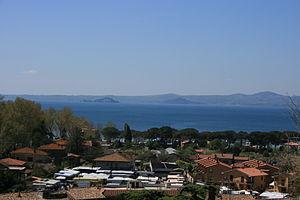
Vulsini, aussi appelé volcan Volsini, district volcanique du Vulsini, ensemble volcanique Vulsini ou encore district Vulsinien est une zone volcanique d'Italie située dans la province de Viterbe de la région du Latium. Elle est composée de trois caldeiras, Bolsena, Latera et Vepe, ainsi que de 17 cônes de tuf. La caldeira de Bolsena est partiellement remplie par le lac du même nom.